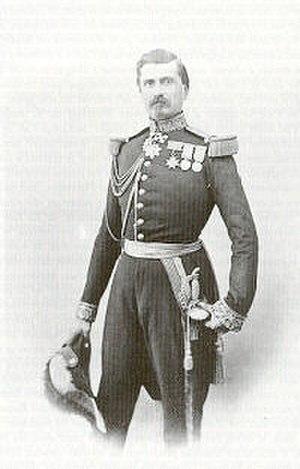
Jean Joseph Gustave Cler, né à Salins-les-Bains le 10 décembre 1814 et mort à Magenta le 4 juin 1859, est un général et écrivain français.
La rue Cler est une voie du 7ᵉ arrondissement de Paris, en France.